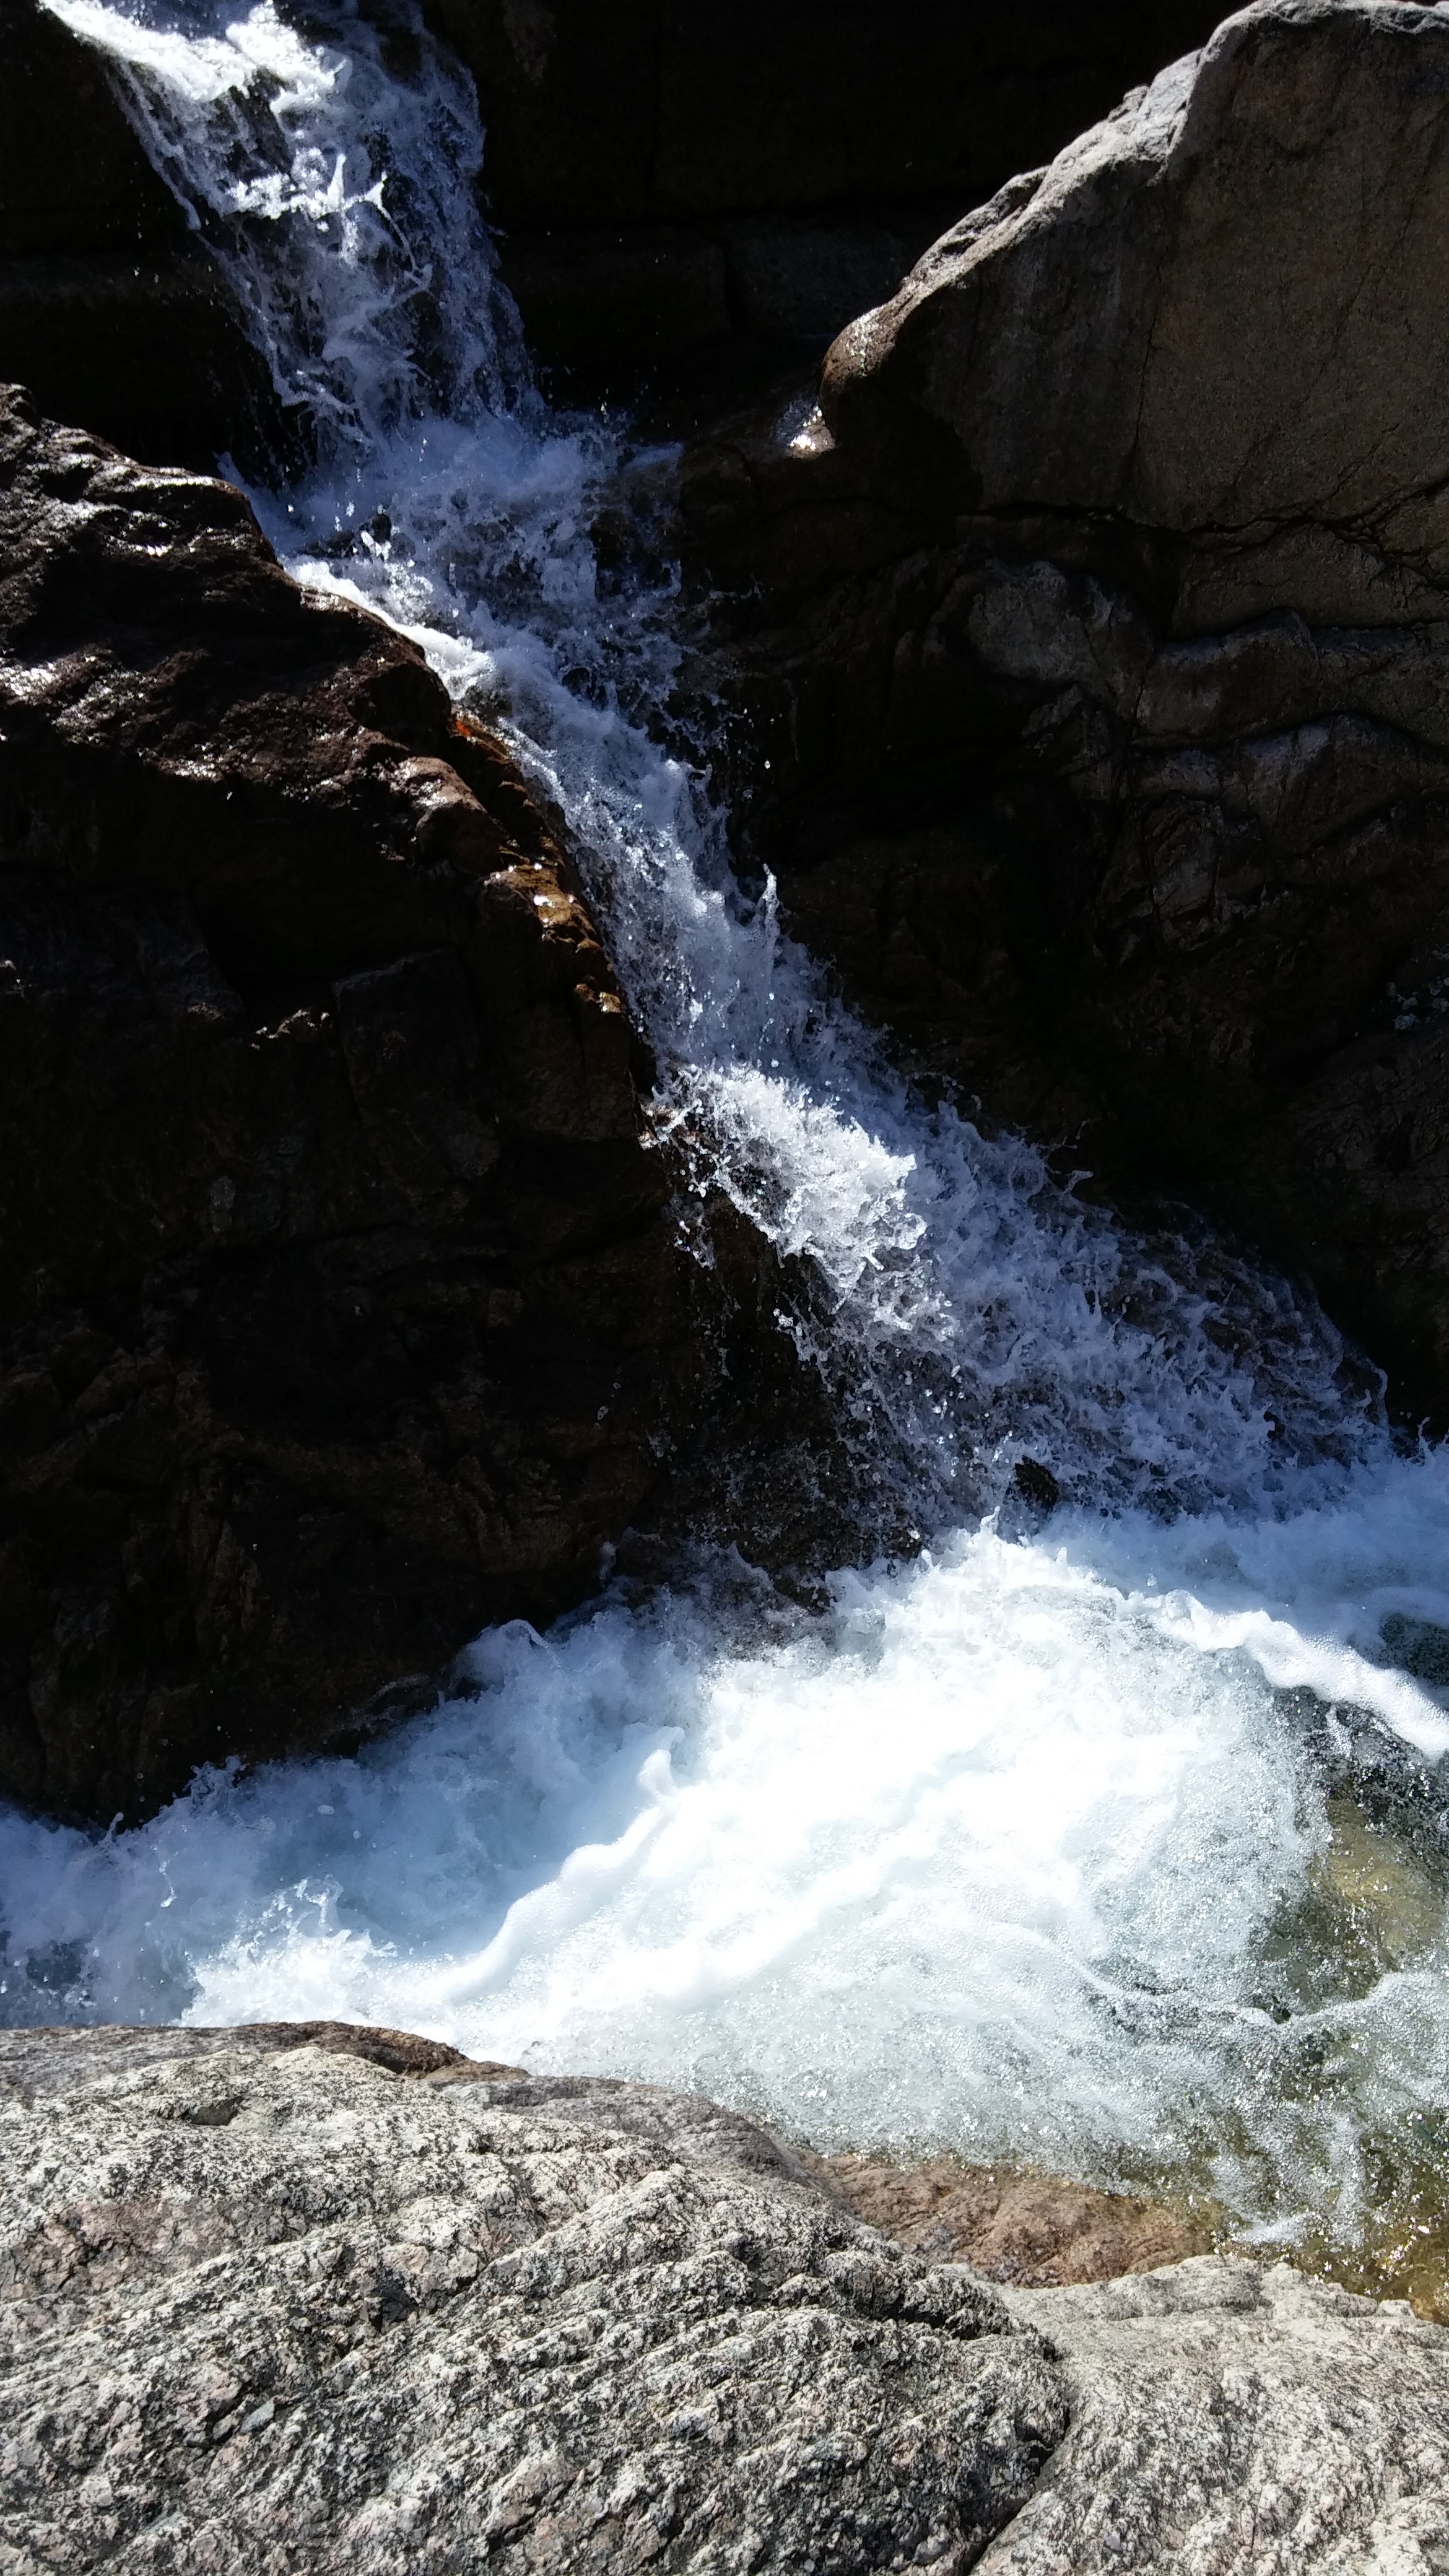
landscape, sea, coast, water, nature, rock, waterfall, mountain, snow, winter, wave, river, cliff, stream, ice, rapid, terrain, body of water, water feature, landform, continuation